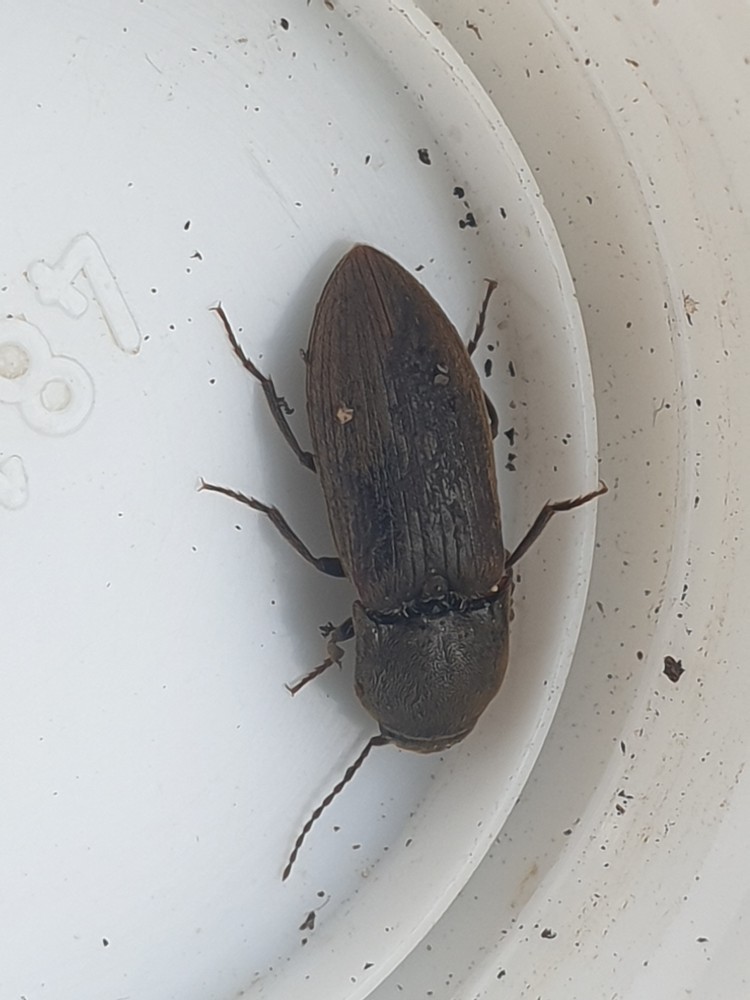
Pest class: clickbeetles_wireworms